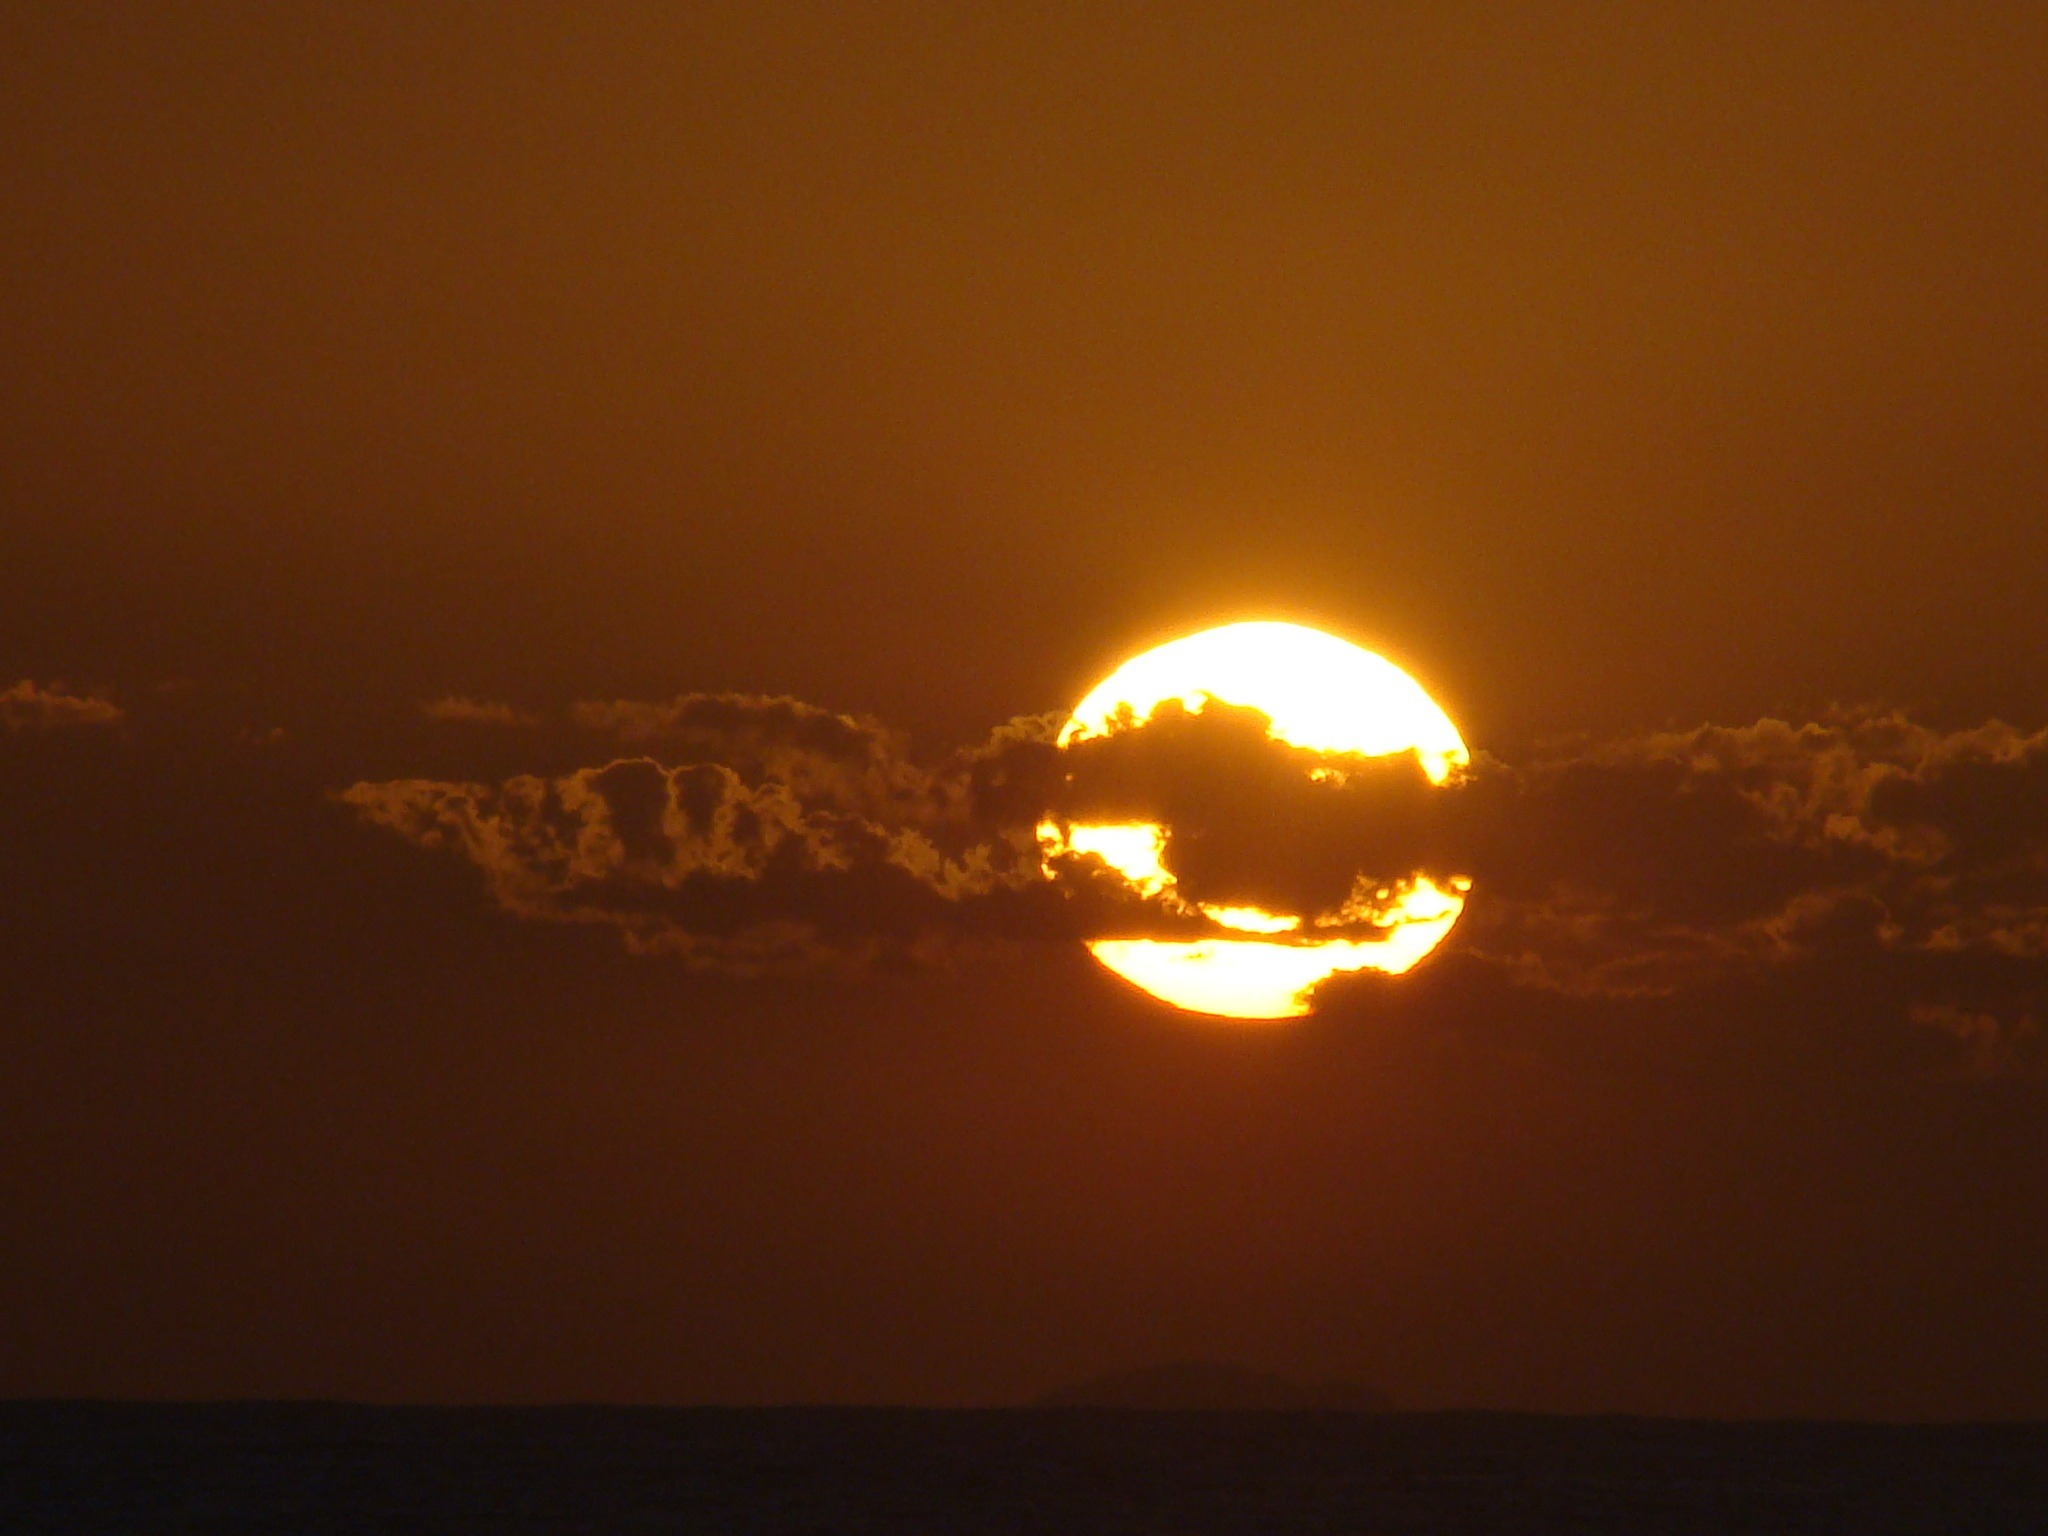
horizon, light, cloud, sky, sun, sunrise, sunset, sunlight, morning, dawn, atmosphere, dusk, evening, sol, afterglow, astronomical object, dusk dawn